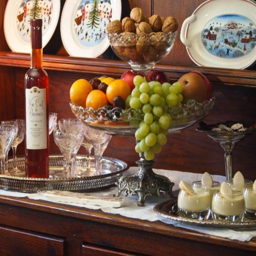
country lay out a decadent spread known as french dish .